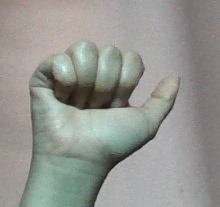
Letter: dhad